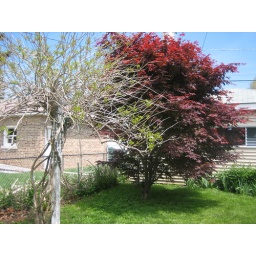
the inspector said that gnarly one in the front will be covered in orange flowers this summer.